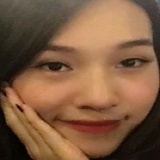
ca sĩ Emily